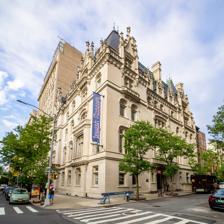
Building: Felix M. Warburg House
Country: United States of America
Year built: 1908
Historic house in Manhattan, New York United States historic place Felix M. Warburg House U.S. National Register of Historic Places New York City Landmark No. 1116 The Felix M. Warburg House in 2019 Location 1109 Fifth Avenue, Manhattan , New York Coordinates 40°47′07″N 73°57′26″W / 40.78528°N 73.95722°W / 40.78528; -73.95722 Built 1907–1908 Architect C. P. H. Gilbert Architectural style Châteauesque NRHP reference No. 82001207 NYCL No. 1116 Significant dates Added to NRHP October 29, 1982 Designated NYCL November 24, 1981 The Felix M. Warburg House is a mansion at 1109 Fifth Avenue , on the Upper East Side of Manhattan in New York City . The house was built from 1907 to 1908 for the German-American Jewish financier Felix M. Warburg and his family. After Warburg's death in 1937, his widow sold the mansion to a real estate developer. When plans to replace the mansion with luxury apartments fell through, ownership of the house reverted to the Warburgs, who then donated it in 1944 to the Jewish Theological Seminary of America . In 1947, the Seminary opened the Jewish Museum of New York in the mansion. The house was named a New York City designated landmark in 1981 and was added to the National Register of Historic Places in 1982. The mansion was designed in the Châteauesque style by C. P. H. Gilbert and retains its original facade , characterized by French Gothic details around the windows and on the roof line. In 1993, Kevin Roche constructed an annex to the house in Gilbert's style built with stone from the same quarry that supplied the original mansion, replacing an extension built in 1963. The interior of the Warburg House, wholly occupied by the Jewish Museum, has a total floor space of 82,000 square feet (7,600 m 2 ). Critical reviews of the original house's architecture have generally been positive, while the extensions, from 1963 and 1993, have had mixed receptions. Site The Warburg House is located at 1109 Fifth Avenue, on the northeast corner of Fifth Avenue and East 92nd Street, in the Carnegie Hill section of the Upper East Side of Manhattan in New York City. The mansion's lot measures approximately 102 by 100 feet (31 by 30 m). As originally constructed, the house only used 50 feet (15 m) of its Fifth Avenue frontage; the rest was used as a garden. On the block to the south are several mansions, including the Otto H. Kahn House , James A. Burden House , John Henry Hammond House , and John and Caroline Trevor House . The Warburg House was near the north end of Fifth Avenue's Millionaires' Row during the early 20th century, and it is one of numerous buildings on Fifth Avenue's Museum Mile . History In 1895, German Jewish banker Felix M. Warburg immigrated to the United States to marry Frieda Schiff , a daughter of Jacob Schiff . In turn, Schiff was the head of the New York–based banking house Kuhn, Loeb & Co. , which Warburg had joined as a junior partner in 1897. After their honeymoon , the Warburgs moved into a townhouse at 18 East 72nd Street , a wedding gift to Frieda from her father. The Warburgs had four children by 1907 and, needing space, Frieda purchased a lot at the northeast corner of Fifth Avenue and 92nd Street from Perry Belmont . At the time, the surrounding section of Fifth Avenue was known as " Millionaires' Row " because of its wealthy residents. Private residence To design a new residence on their lot, the Warburgs hired the architect C. P. H. Gilbert , who was at that time building a house for Felix's brother, Paul , and had impressed the family with the mansion he built for Isaac D. Fletcher on Fifth Avenue. In August 1907, Gilbert filed plans for the house, which was to cost $260,000 (equivalent to $8,500,000 in 2023 ). By the next month, workers were excavating the site, and Gilbert had hired Barr, Thaw & Fraser Co. to supply limestone for the mansion. A. J. Robinson & Co. had been hired as the building's general contractor, and Gilbert was responsible for interior finishes, including furniture. L. Alavoine & Co. and Messrs. William Baumgarten & Co . were awarded the contract for the house's interior decoration in May 1908. The house was completed in 1908 and used just 50 feet (15 m) of its Fifth Avenue frontage ; the rest was used for a lawn. Felix and Frieda moved there with their four children; a fifth child, Edward , was born when the house was completed. According to the 1910 United States census , Frieda and Felix Warburg lived in the house with their five children and 13 servants. The family hosted numerous events at their house. These included the wedding of their daughter Carola in 1916, which was attended by 900 guests; a "dramatic reading" to raise money for World War I relief in 1918; and a fundraiser for Jewish charities in 1928. Frieda took title to the house in January 1924. On October 20, 1937, Felix Warburg died of a heart attack in the house. Felix had willed all of the possessions and other objects in the Warburg House to Frieda. She remained in the mansion with a son and relatives who had fled Nazi Germany in the 1930s. The house continued to host events such as a meeting of the National Council of Jewish Women in 1938. Rising property tax as a consequence of nearby development greatly strained the Warburgs' finances; by 1941, the city government had appraised the property as being worth $665,000 (equivalent to $13,775,430 in 2023), of which the land was worth $625,000 (equivalent to $12,946,833 in 2023). Frieda Warburg rented an apartment at 1070 Fifth Avenue in 1940. In May 1941, she sold the mansion to developer Henry Kaufman and architect Emery Roth , who intended to redevelop the site into an eighteen-story apartment building. The New York Herald Tribune reported that the house had been sold for less than $225,000 (equivalent to $4,660,860 in 2023). Roth submitted his plans for an apartment house to the New York City Department of Buildings (DOB) in July 1941. Work on the site had started by July 27, and Roth and Kaufman had begun purchasing steel and other materials for the new building. However, the developers' plans did not progress further, and Frieda took back control of the house. Jewish Museum of New York Main article: Jewish Museum (Manhattan) A presentation on feminism in art held at the Jewish Museum in December 2010 On January 14, 1944, Frieda Warburg donated the mansion to the Jewish Theological Seminary of America (JTS), a Conservative Jewish education organization, to commemorate what would have been Felix Warburg's 73rd birthday. She made the donation in memory of her husband, her father, and her brother Mortimer L. Schiff . Percival Goodman was hired to redesign the mansion, and the JTS filed plans with the DOB to convert the building into a museum in September 1944. The renovations were delayed by World War II and, in December 1945, the seminary's president Louis Finkelstein announced that work would start immediately. The first and second stories would each contain two exhibition rooms, while the third story would contain six exhibition rooms. The first story would contain the museum's lobby, and the music room on the second story would be turned into an auditorium. In January 1946, the Sheppard Pollack Company was hired to renovate the house for $100,000 (equivalent to $1,562,457 in 2023). The JTS opened the Jewish Museum in the mansion in 1947. The museum held a preview of its first exhibit on May 6, 1947, displaying one thousand items on the Warburg House's first two stories. Two days later, the museum formally opened to the general public. Frieda Warburg said that, when she re-entered the house for the first time after its renovation, "I discovered to my joy that instead of depressing me, it gave me a wonderful feeling of happiness." The museum opened a third exhibition in another story of the house in November 1947. In the two years after it relocated to the Warburg House, the museum had 175,000 visitors; by 1952, it had recorded almost half a million cumulative visitors. Adam List designed a sculpture garden next to the museum, which was dedicated in 1959. The Warburg House's former lawn was replaced with an annex in 1962. Officials laid the cornerstone for the 50-by-70-foot (15 by 21 m) annex on May 20, 1962. The glass annex was designed by Samuel Glaser Associates and was named for philanthropist Albert A. List , who donated $500,000 toward the project (equivalent to $5,036,304 in 2023). The Jewish Museum was temporarily closed for renovations at the end of that month. The project included installing elevators in the Warburg House and a connection to the new annex. The Albert A. List Building opened in February 1963. The wing had 9,000 square feet (840 m 2 ) of space for exhibitions, workshops, and a store. Upon the completion of this wing, the museum's main entrance was relocated to the List Building, and the ground-story windows of the Warburg House were blacked out. During the 1960s, following the completion of the List Building, the museum evolved into an exhibition space for modern art. Preservation In 1970, the New York City Landmarks Preservation Commission (LPC) considered designating the Warburg House a city landmark, which the Jewish Museum successfully opposed. The JTS continued to own the building in the 1970s, even as the seminary discontinued its funding of the museum. By April 1981, however, the LPC was again debating whether to preserve the Warburg House as a city landmark. At the time, the museum wished to replace the List Building with a 25-story tower containing both museum space and apartments, which would require modifications to the Warburg House. The JTS again opposed designation, arguing that it would prevent the museum from modifying the mansion without the LPC's permission and significantly increase the cost of maintenance. According to the Seminary, the museum had an annual deficit of $200,000 (equivalent to $670,278 in 2023), and it needed another $500,000 (equivalent to $1,675,695 in 2023) to perform structural repairs to the Warburg House. More than 1,000 people signed a petition requesting the LPC grant landmark status to the Warburg House. Manhattan Community Board 8 , representing the surrounding neighborhood, voted in November 1981 to recommend that the LPC not designate the building as a landmark. Many local residents did not agree with this decision, and the LPC received over 100 letters supporting landmark protection. On November 24, 1981, the LPC designated the mansion as a city landmark; the designation excluded the List Building. Subsequently, seven local groups and 70 preservationists formed the Alliance to Preserve the Warburg Mansion, which circulated a petition opposing the tower. The New York City Board of Estimate unanimously ratified the designation in April 1982, after the Jewish Museum submitted a modified plan for the tower, but the museum subsequently abandoned its plans for the tower project. The Warburg House was then added to the National Register of Historic Places on October 29, 1982. Expansion Jewish Museum director Joan Rosenbaum and philanthropist Dorothy Rodgers announced in June 1985 that they planned to expand the museum. At the time, the museum had a collection of 14,000 objects, but the Warburg House and the List Building could only accommodate a few hundred objects simultaneously. The museum briefly considered opening a satellite location. These plans were abandoned by May 1988, when Rosenbaum announced that the museum had hired architect Kevin Roche of Roche, Dinkeloo & Associates to design a seven-story annex north of the original building at a projected cost of $17 million. The LPC endorsed plans for the annex, which was to be designed in an identical style to the original mansion. Construction began in November 1990 and lasted two and a half years. The Jewish Museum agreed to relocate to the New-York Historical Society building for the duration of the project, which ultimately cost $36 million. The work included completely reconstructing the List Building and transforming its interior into a 232-seat auditorium, enlarging the museum's gross floor area from 52,300 to 82,000 square feet (4,860 to 7,620 m 2 ), and moving its main entrance to 92nd Street. The annex was clad with limestone from the quarry that had supplied the original construction. The museum reopened on June 13, 1993. The museum completed a renovation of its third-floor galleries in January 2018. The renovation, designed by Tsao & McKown Architects , involved removing a staircase and unsealing some windows that faced west toward Central Park . In the mid-2020s, the galleries on the third and fourth floors were renovated as part of a project that was scheduled to be completed in 2025. In addition, a restaurant named Lox opened in the Warburg House in 2025. Architecture The Warburg House's Fifth Avenue facade The house was designed and built with six floors and a basement in the Châteauesque style , a choice inspired by the Fletcher House (now Sinclair House) at 2 East 79th Street . As the Warburg House was being constructed, Jacob Schiff unsuccessfully tried to convince the Warburgs to build the house in a more classical Palazzo style , as Schiff thought the Châteauesque style was overly ostentatious. The Warburgs' son Edward Warburg said his grandfather only slightly disapproved of the style, contrary to a popular rumor that held that Schiff thought the ornate design would inspire antisemitism . Facade The exteriors are clad with Indiana limestone . The building has had two facades since 1993, both of which are characterized by a profusion of windows with Gothic ornament. As built in 1908, the 92nd Street elevation of the facade was designed asymmetrically while the Fifth Avenue elevation was symmetrical. On both elevations, the first through fourth stories are clad in limestone. The fifth and sixth stories contain dormer windows that project from a steeply sloped mansard roof , which is clad with slate tiles. The fifth-story windows are surrounded by ornate limestone frames. Art historian E. Wayne Craven noted a similarity of the facade to the Hôtel de Cluny in Paris . The museum entrance on 92nd Street The house's main entrance is within a projecting frontispiece on 92nd Street, which contains a depressed elliptical arch at ground level, above which is a balcony with a balustrade . According to the Real Estate Record and Guide , a driveway led from 92nd Street to this frontispiece. From ground level to the top of the second floor, the center of the original Fifth Avenue elevation projects slightly, with balconies on the second and third floors. There are rectangular windows elsewhere on the ground floor, as well as a service entrance on 92nd Street. The fourth floor is recessed at the center and right of the 92nd Street facade. The roof line of the 92nd Street facade is also recessed at its center. The museum's annex, designed by Kevin Roche, imitates the original mansion's style. The facade of the annex on Fifth Avenue measures 50 feet (15 m) wide and is recessed from that of the older structure. Interior Original house After entering from 92nd Street, visitors originally passed through a vestibule with an ornamental metal-and-glass screen and door. On the western end of the first floor (facing Central Park), there were two rooms where Warburg displayed etchings and woodcuts on rotating pedestals, in display boxes, and in framed display cases on the walls. There was a grand pipe organ at the rear of the house. Adjacent to the organ, a staircase led to the upper floors. A dumbwaiter in the rear also connected the bedrooms upstairs with the main pantry and serving room downstairs. A music room, with a pipe organ and grand piano , occupied the second floor. The music room had walls decorated with tapestries; wrought iron chandeliers suspended from beams in the ceiling; a fireplace mantel ; and some display cases with rare books . Next to the music room was a sitting room known as the Red Room, which was decorated with Italian paintings and had doors that could slide into the walls. The second floor also contained a formal dining room with tapestries, upholstered chairs, and mantelpiece, along with a Gothic -style conservatory, where a small painting of Madonna with Child by Botticelli was displayed. These rooms were all connected with each other. Breakfast rooms and sitting rooms were placed on the third floor. That story also contained Frieda Warburg's boudoir and bedroom, as well as Felix Warburg's dressing room and bedroom. The fourth floor contained the bedrooms of the Warburgs' children. A study was placed in the corner of that story, directly above the sitting room, and the fourth-floor hallway contained wind-up toy train tracks. The eastern end of the fourth story contained a nursery, as well as a bedroom for one of the children and nurse. On the fifth floor, there were guests' bedrooms with bathrooms on the western end, as well as a squash court, tea room, and shower with toilet on the eastern end. There were staff bedrooms on the sixth floor. An electric elevator connected all stories between the basement and the sixth floor. Since 1947, these spaces have been part of the Jewish Museum. Annex The Jewish Museum's annex, completed in 1993, contains an auditorium with architectural elements preserved from the mansion. These include a partition screen that was once installed near one of the mansion's staircases, as well as a dome made of stained glass . Other spaces in the annex include design elements, such as columns and moldings, which are similar to the design details in the original building. The annex also contains exhibition galleries, a bookstore, museum offices, and a reception hall. The upper stories contain more offices, as well as a library, study area, and meeting rooms. The furnishings were provided by Ralph Appelbaum Associates . Reception In 1909, after the Warburg House was completed, the Real Estate Record and Guide described the building as one of "a number of palatial residences" along Fifth Avenue. Christopher Gray wrote in 2004 that the mansion resembled the Isaac D. Fletcher House, "although it edges toward a simpler expression, with somewhat less detail". After the List Building was completed in 1963, one guidebook characterized the original mansion and the newer building as "a French chateau with a Miami Beach annex". Shortly after the List Building opened, architectural critic Ada Louise Huxtable wrote that the two structures had been "joined in a shotgun architectural marriage, but will never speak to each other architecturally". Huxtable wrote in 1979: "I only wish that the Warburg house didn't seem so unloved." The historian Mosette Broderick wrote in 2022 that, though the Warburg House might have been flashy, it also was reminiscent of Gilbert's earlier Fletcher House on 79th Street. The 1993 addition, designed by Roche in imitation of Gilbert's style, had a mixed reception. When the plans for the annex were first announced, members of the Municipal Art Society expressed both satisfaction and displeasure over the new design. Some members praised it as a "modest and appropriate" addition complementing the original mansion, but others said the annex was "unimaginative and does nothing to show the evolution of design in our time". The completed work was favorably received by the general public. However, critics noted that while the annex was not distinguishable from the original building, it "lacked depth". Benjamin Forgey of The Washington Post wrote: "This pleasing if unexciting design is surprising mainly because of who did it", since Roche was better known as a modern architect. See also List of Gilded Age mansions List of largest houses in the United States List of New York City Designated Landmarks in Manhattan from 59th to 110th Streets National Register of Historic Places listings in Manhattan from 59th to 110th Streets References Citations